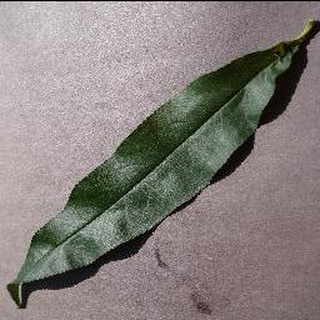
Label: healthy_peach